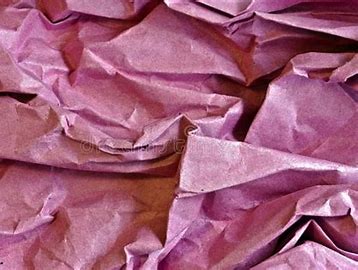
Waste category: paper